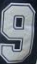
Number: 9